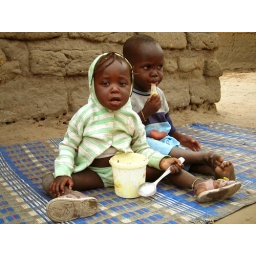
These little girl and boy live in Niafe Niafe. A little village near Sokone, Senegal.